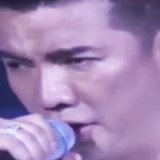
ca sĩ Đàm Vĩnh Hưng